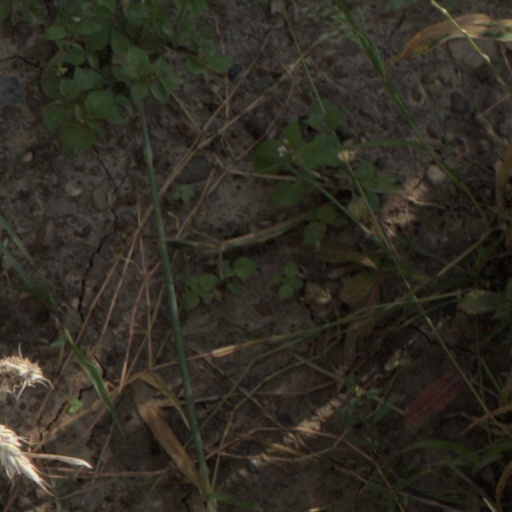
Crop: wheat